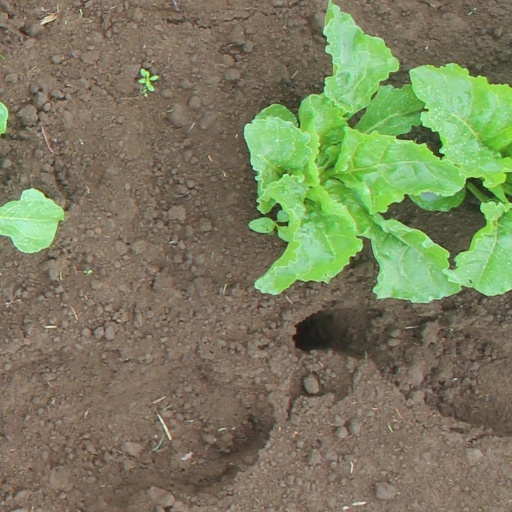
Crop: sugar beet